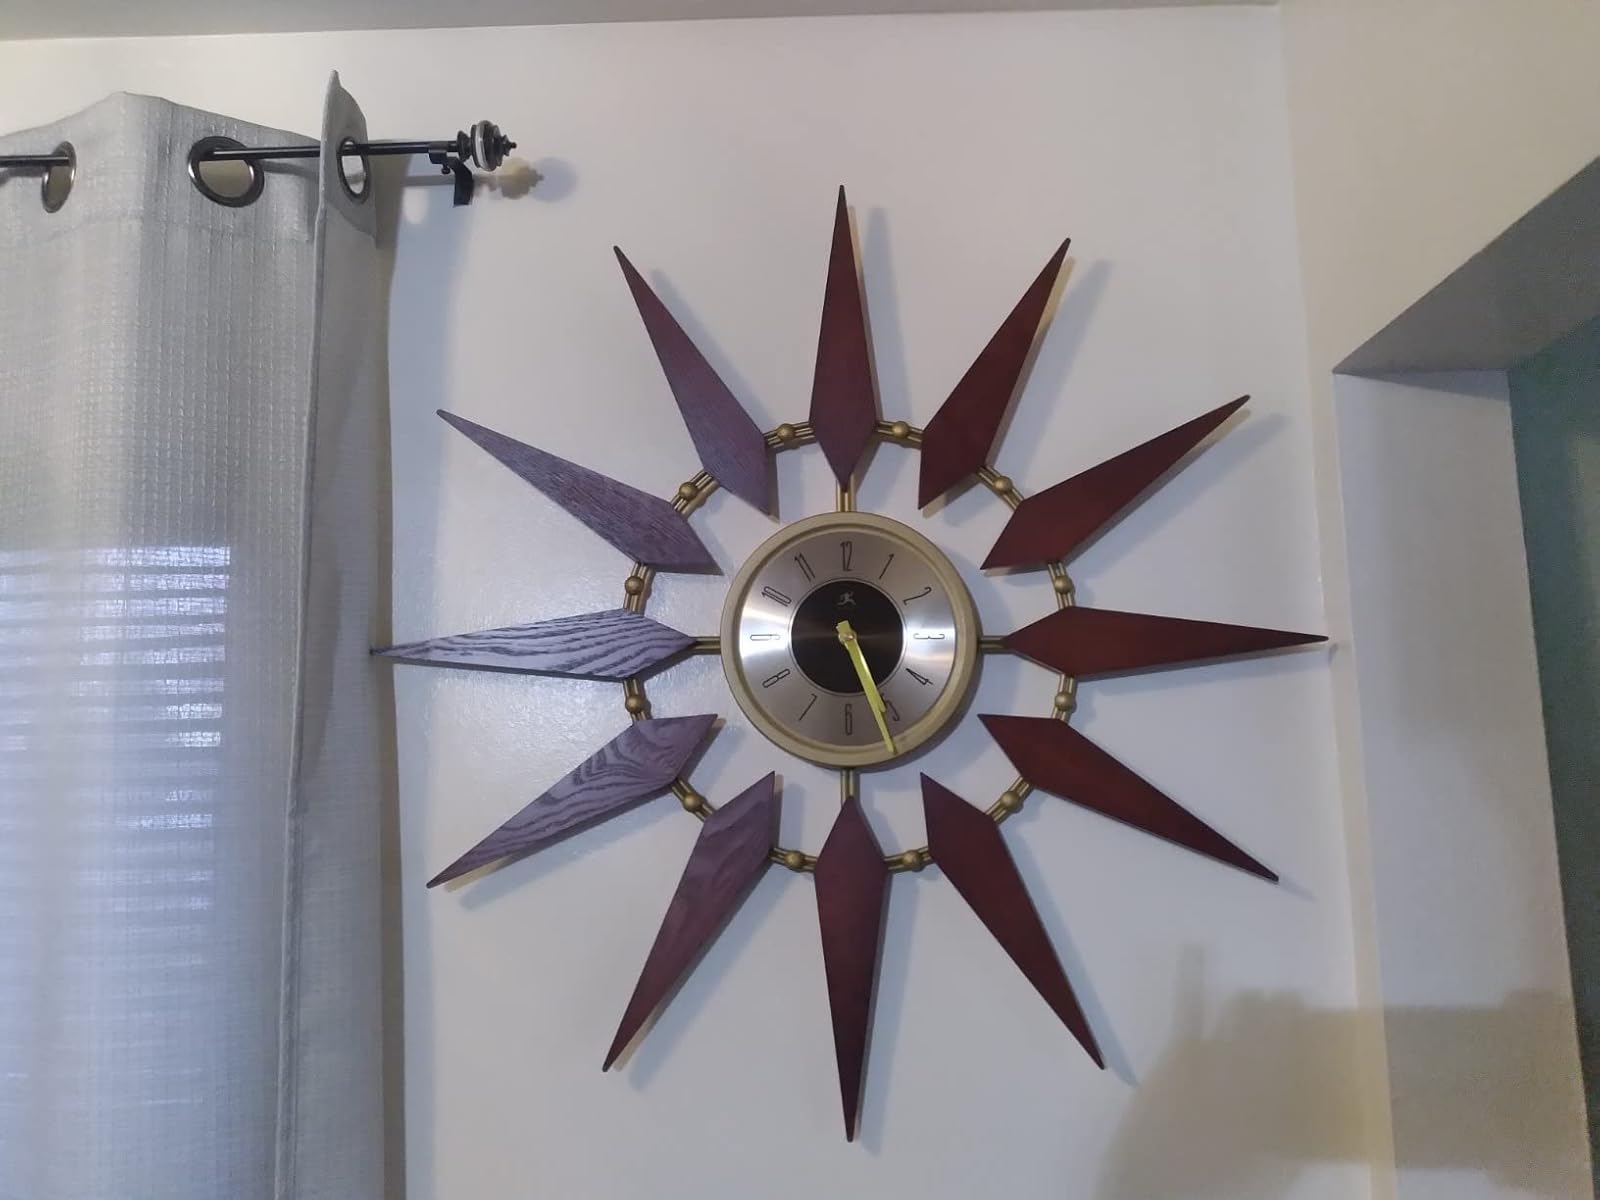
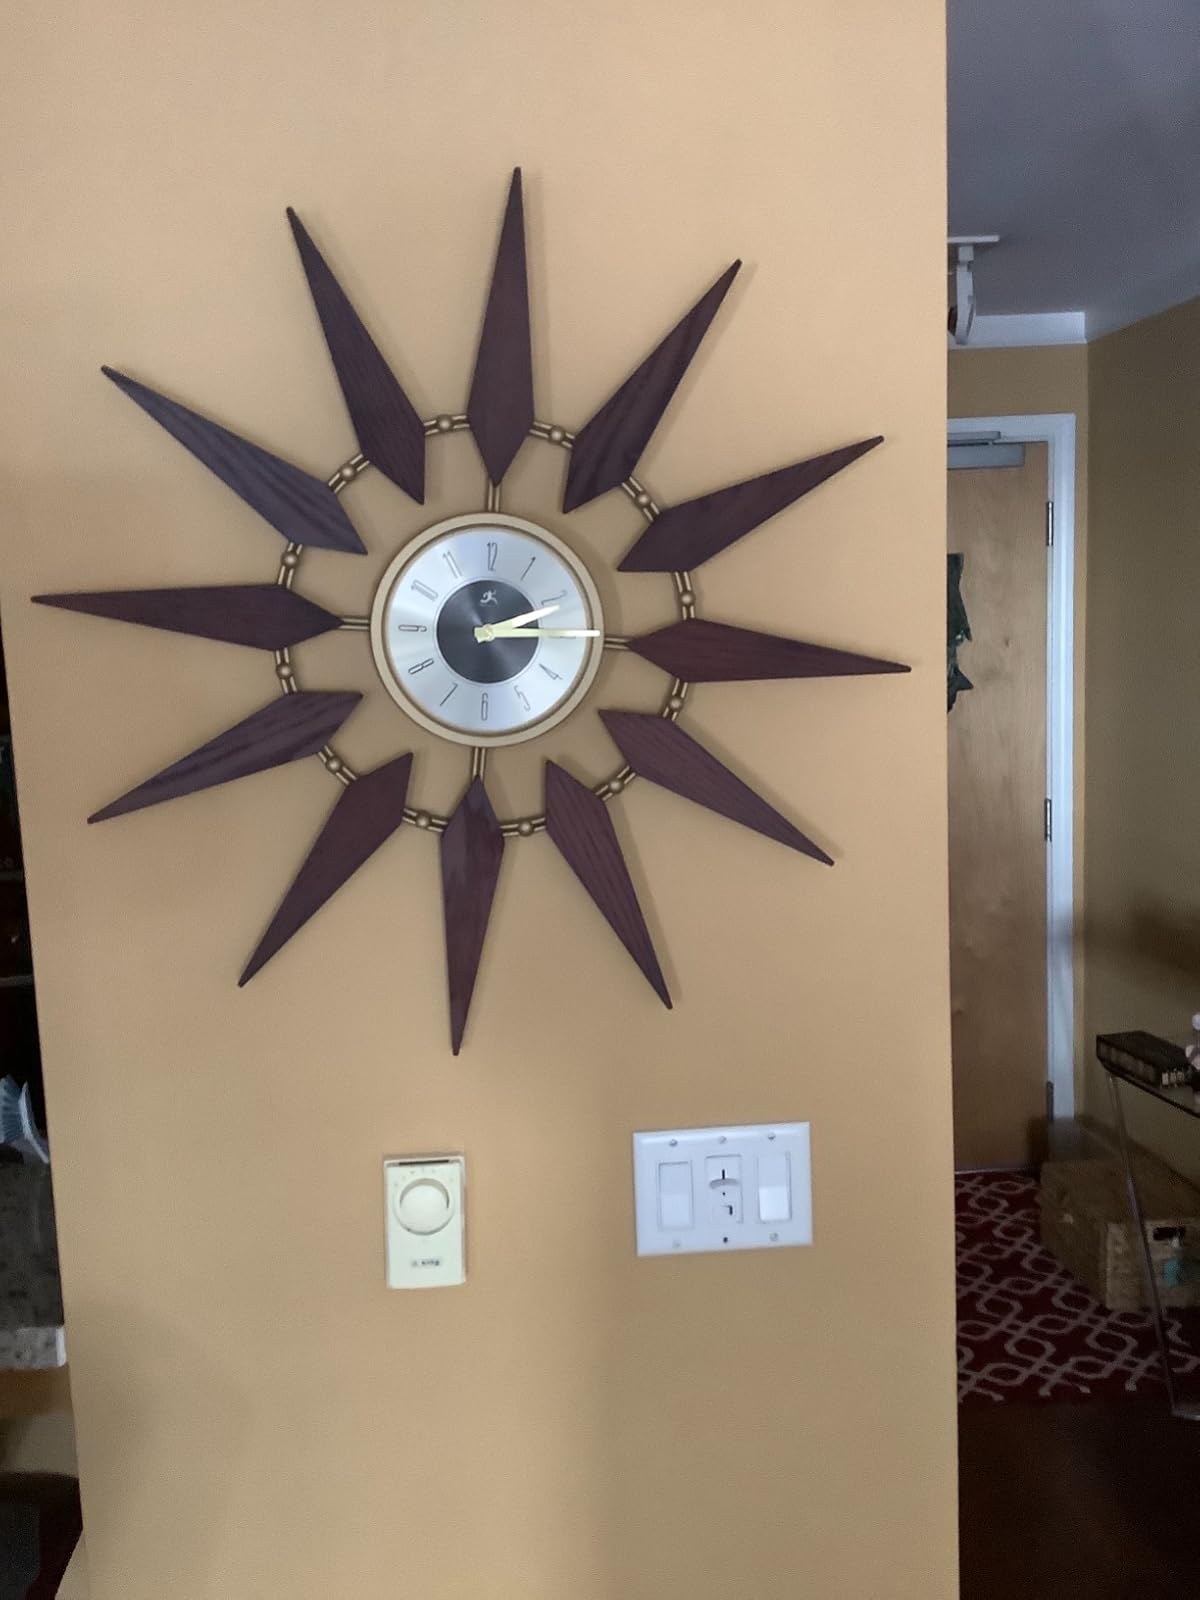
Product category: clock
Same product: yes